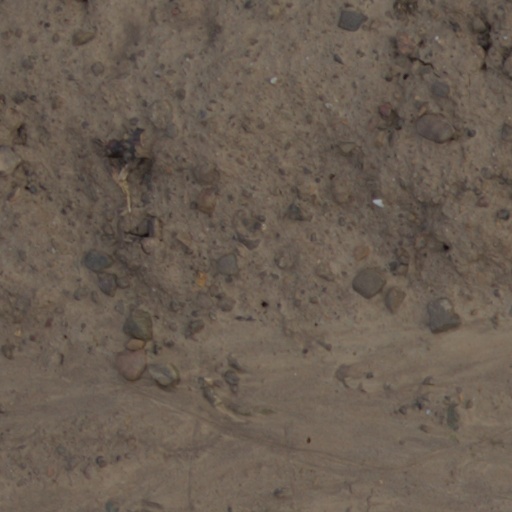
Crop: wheat